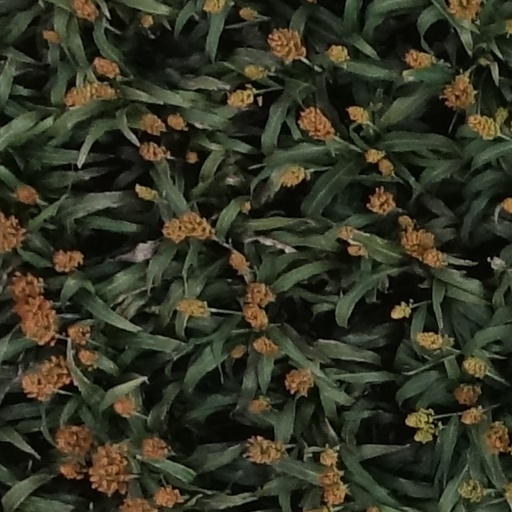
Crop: sorghum